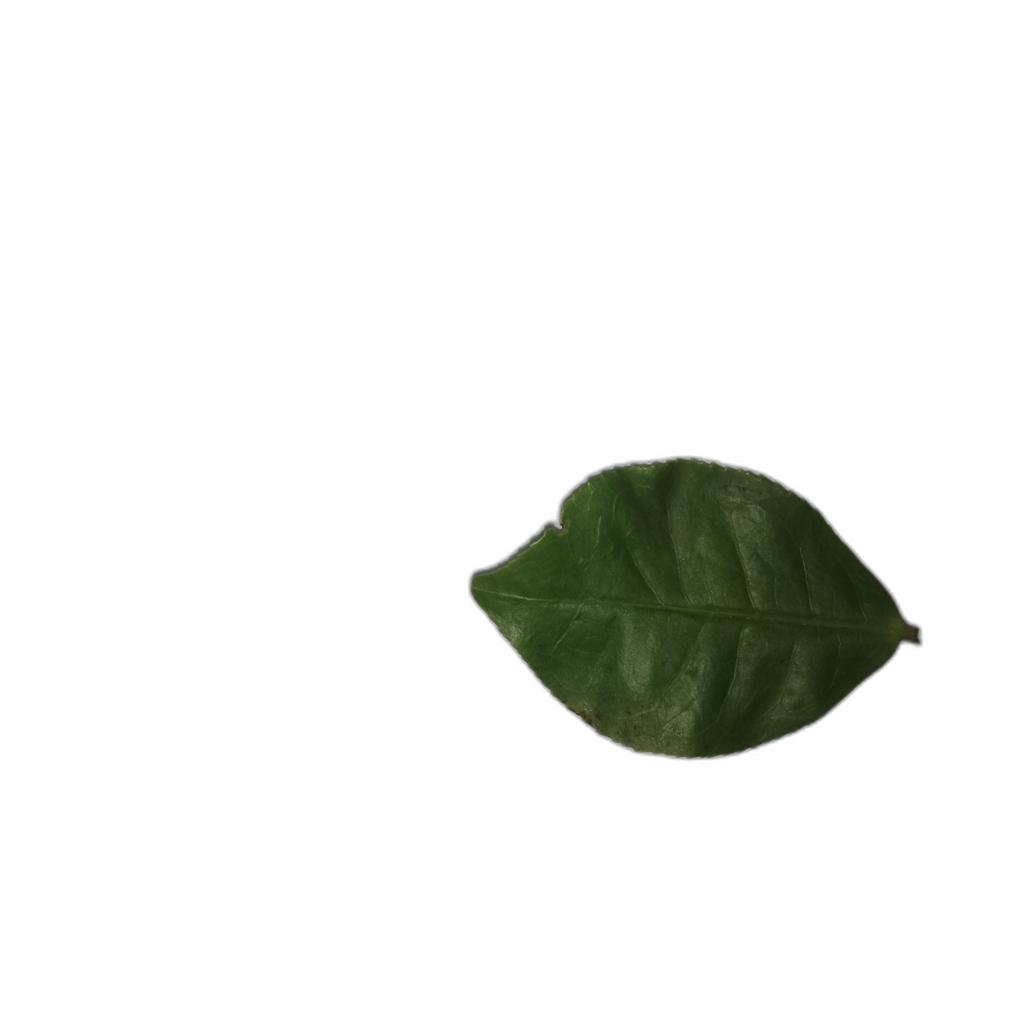
Label: Healthy